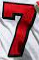
Number: 7